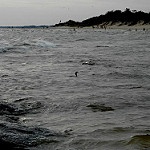
Label: sea